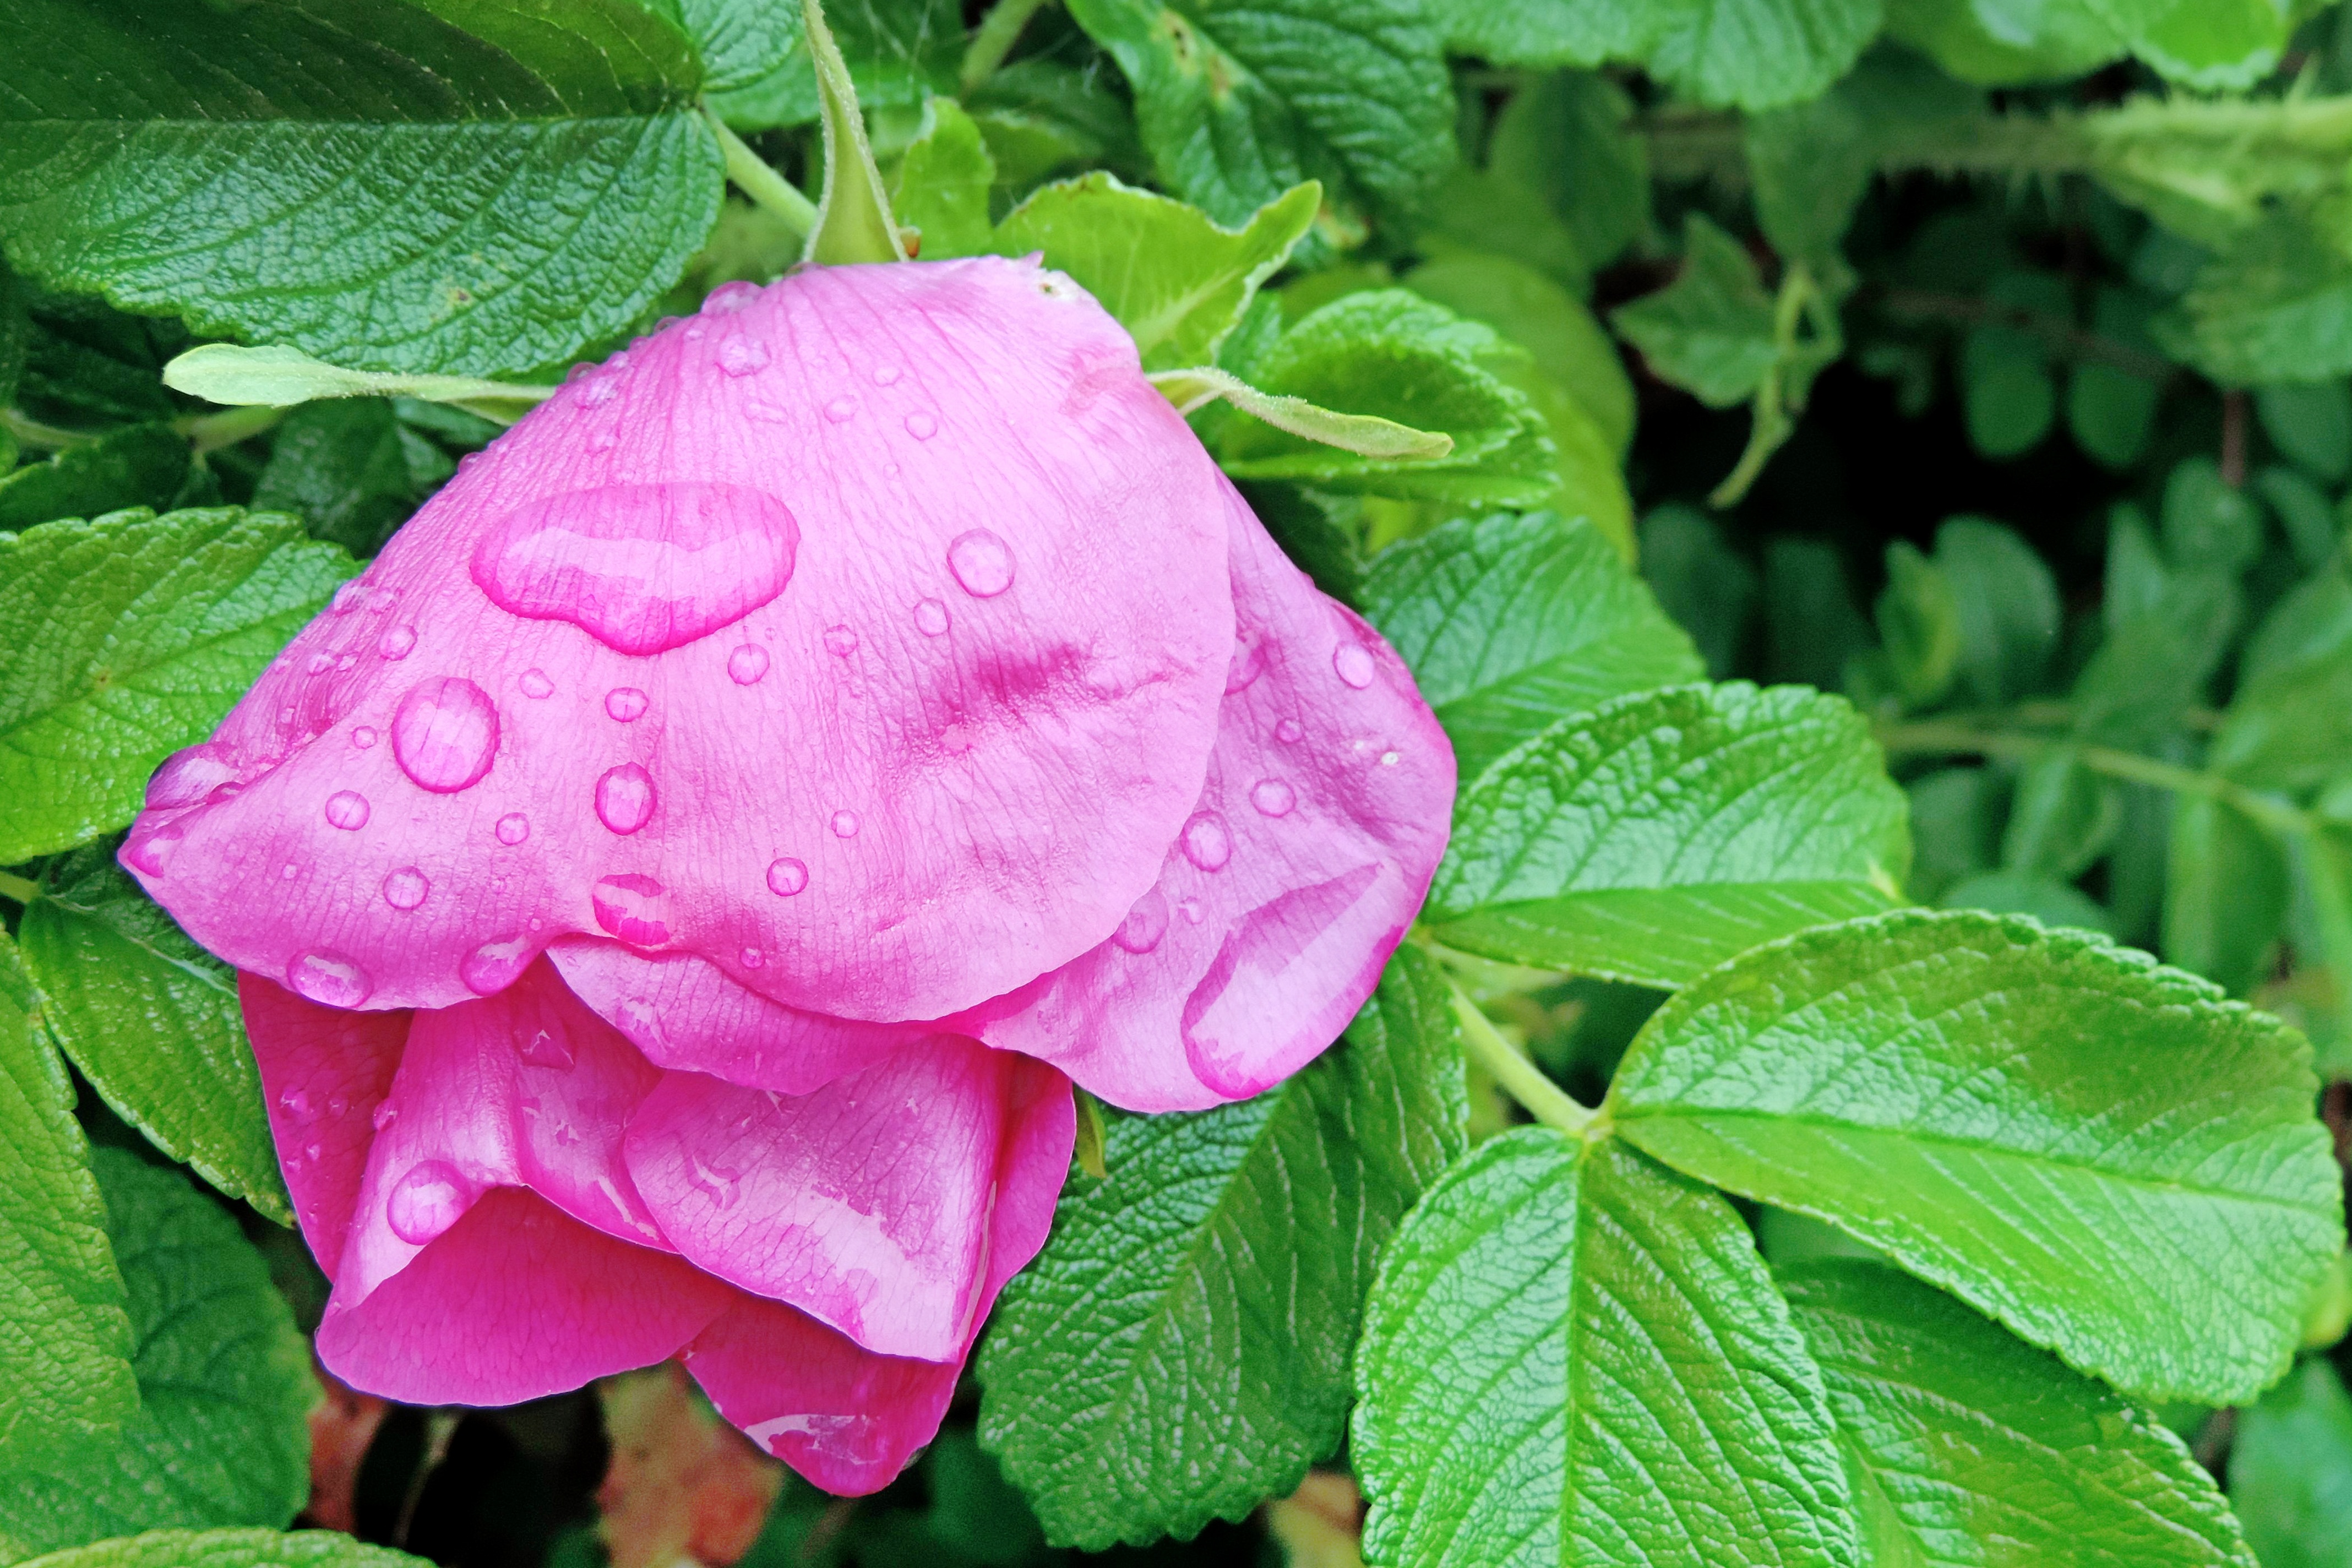
blossom, plant, leaf, flower, petal, bloom, raindrop, rose, botany, pink, flora, shrub, wild rose, flowering plant, garden roses, rose family, rosa rugosa, land plant